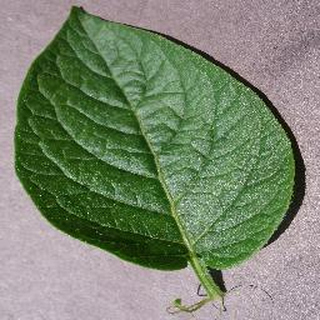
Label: healthy_potato